History of Derry City F.C.

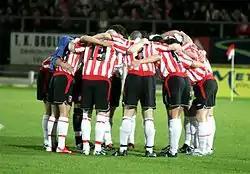
Derry City's players in a huddle prior to a 2006 eircom League game with rivals Shelbourne at the Brandywell.

Derry City's FAI League Cup victory in 2005 also saw the club compete in the second ever cross-border Setanta Cup in 2006. The creation of this tournament in 2005 was greatly aided by the lessening of sectarian tensions on the island of Ireland as a whole due to the Northern Ireland peace process and for the first time since their withdrawal from the Irish League in the early 1970s, Derry City hosted competitive matches against Linfield and Glentoran – teams with largely unionist fanbases – but failed in making it out of the initial group stage, even though they had lost only one game.